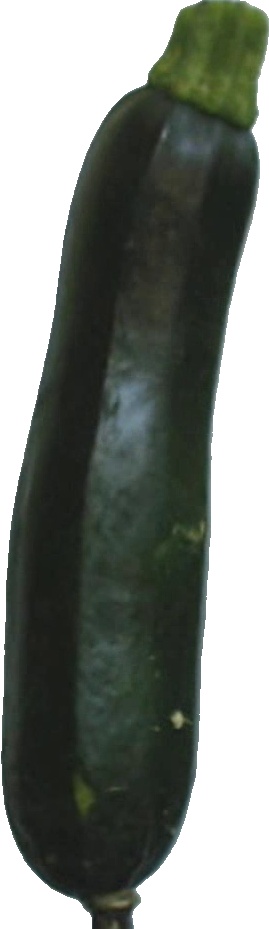
Label: zucchini_dark_1